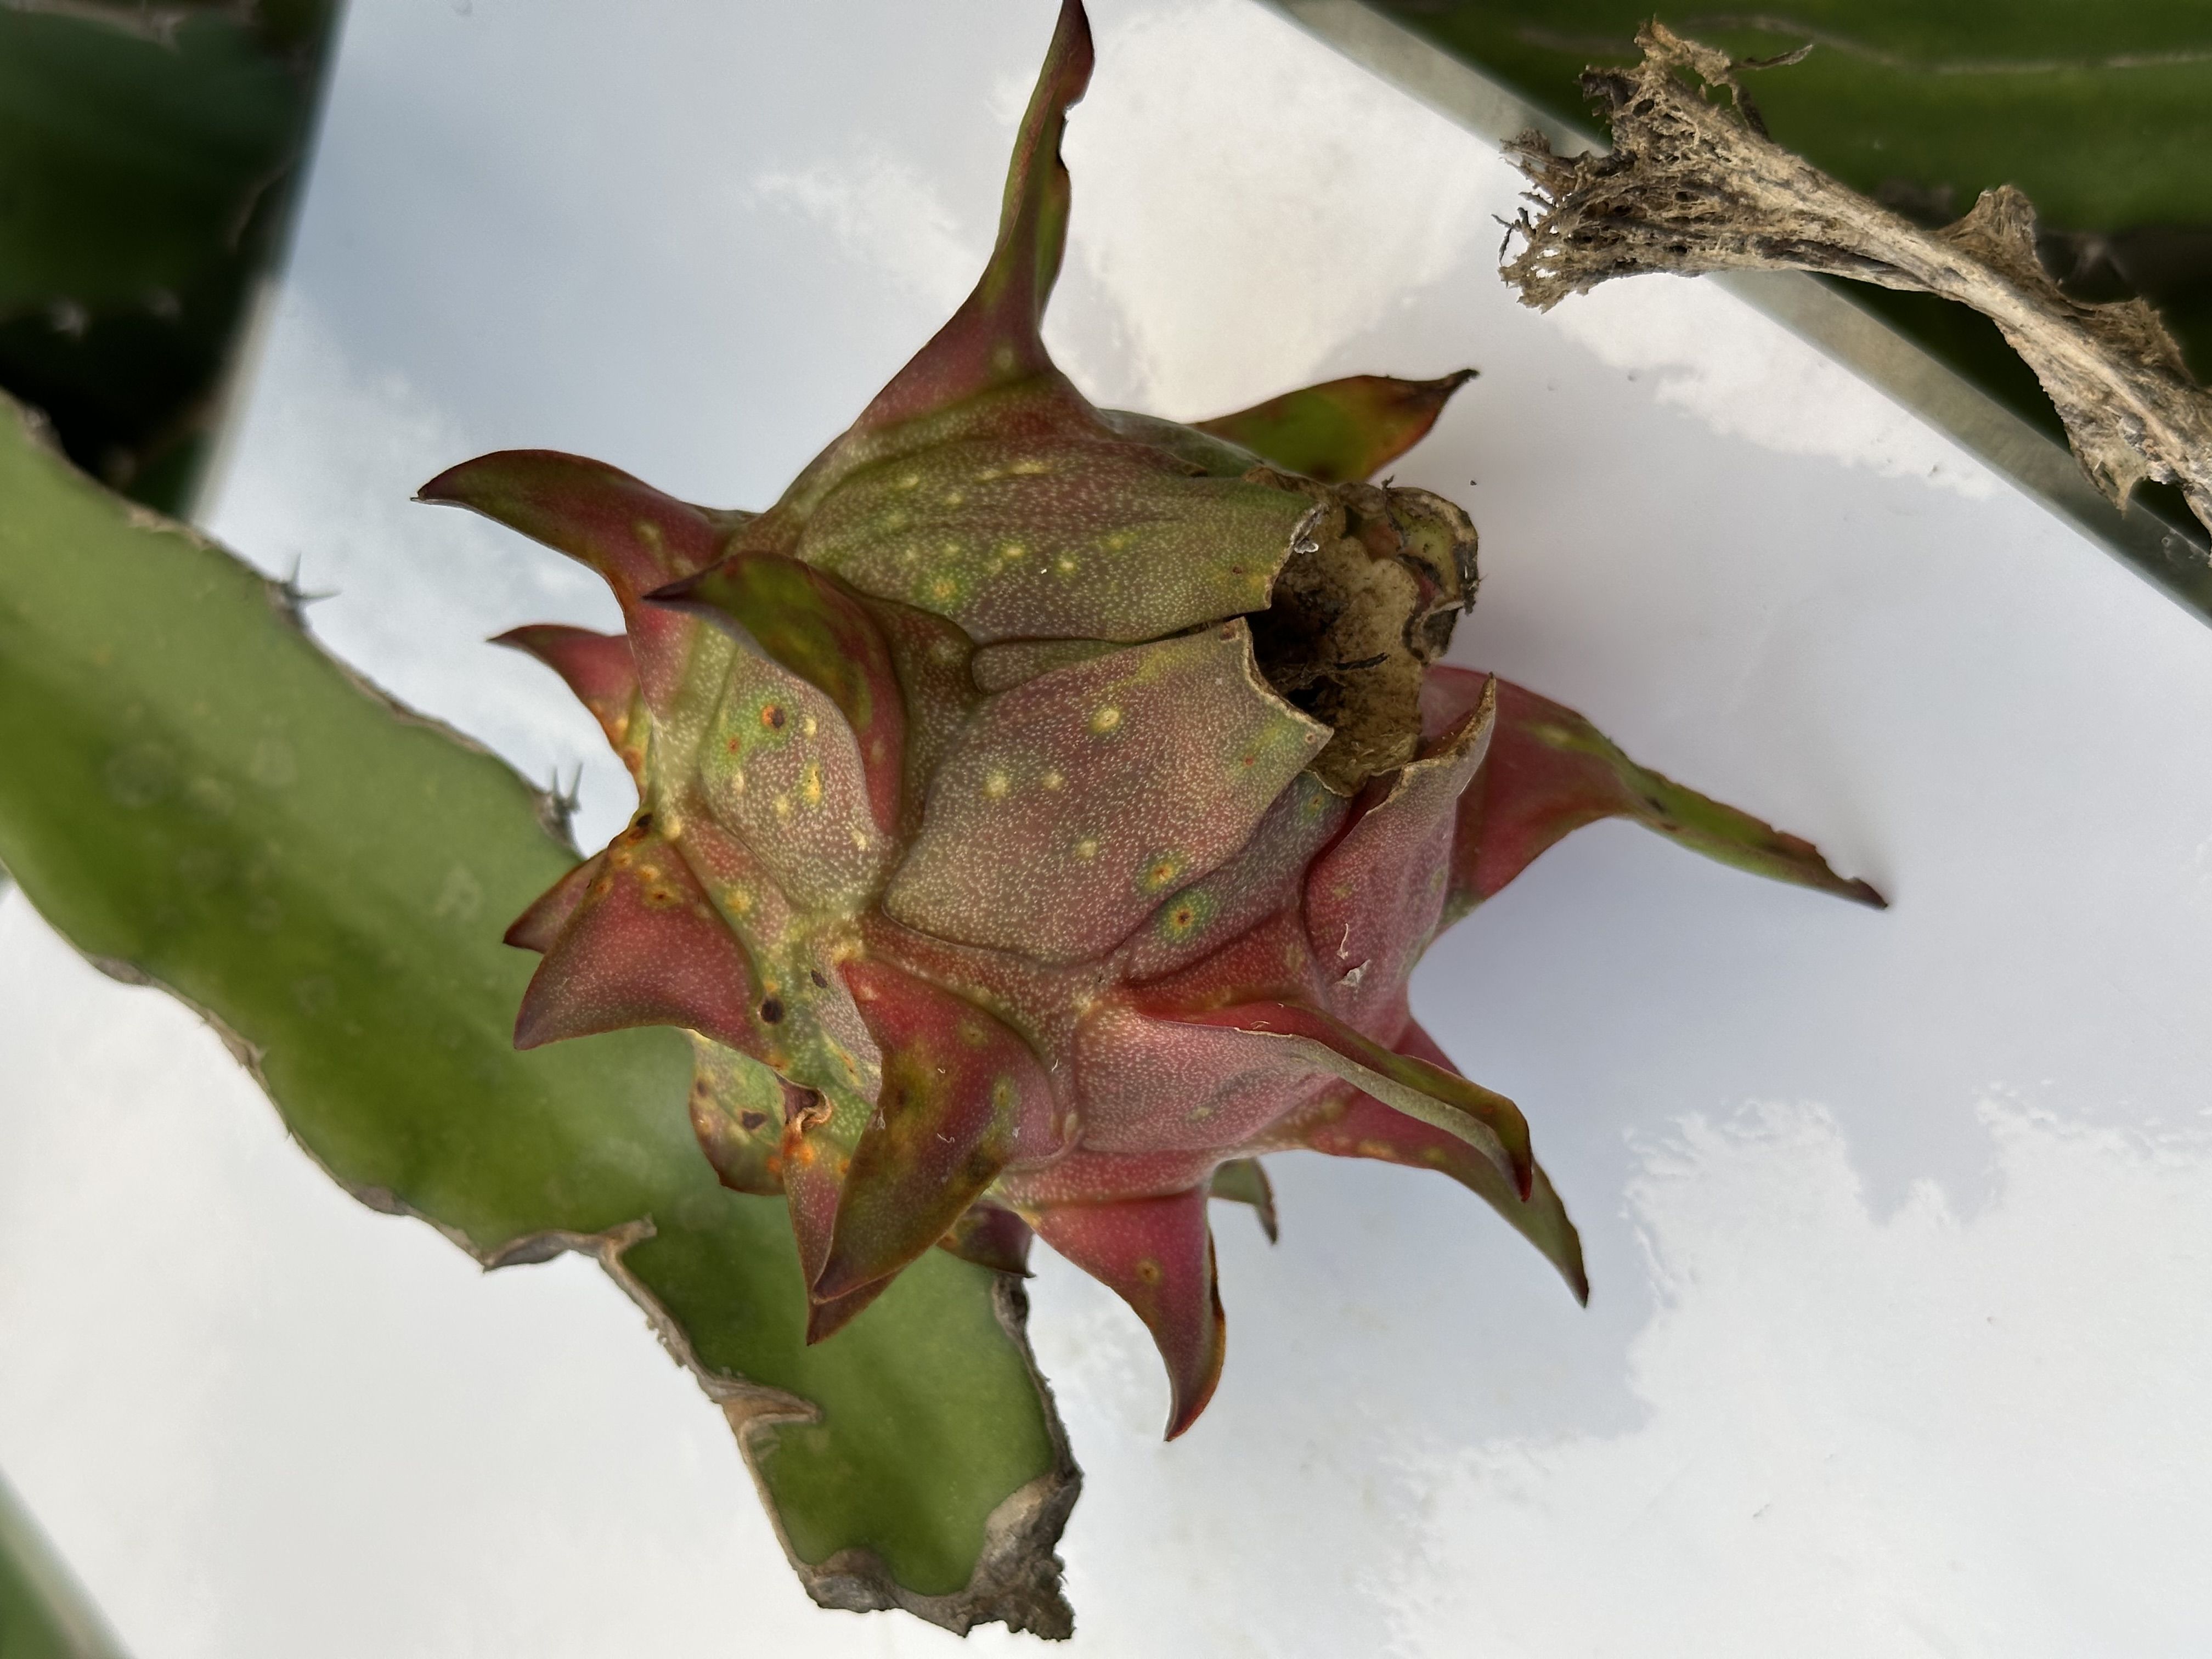
Label: Good fruit